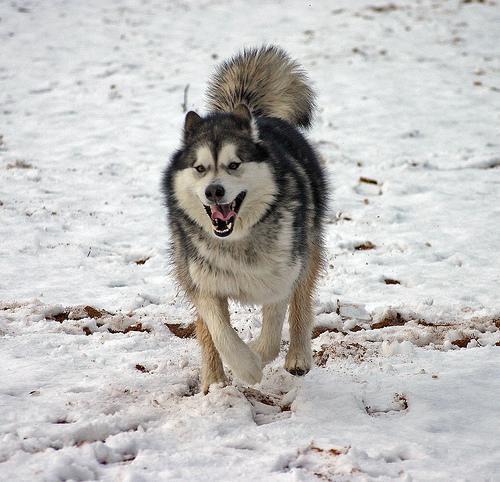
malamute